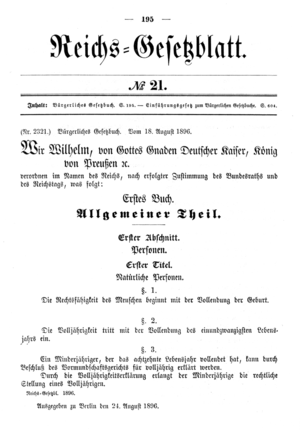
Le code civil allemand est le code de base du droit civil allemand.
La Reichsgesetzblatt était le bulletin législatif du Reich allemand ; elle était publiée à Berlin, de 1871 à 1922 par le ministère de la Justice du Reich, puis de 1922 à 1945 par le ministère de l’Intérieur du Reich.